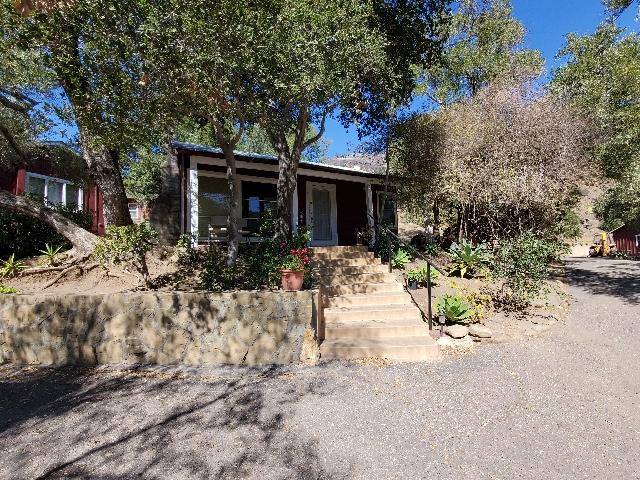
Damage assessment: no_damage